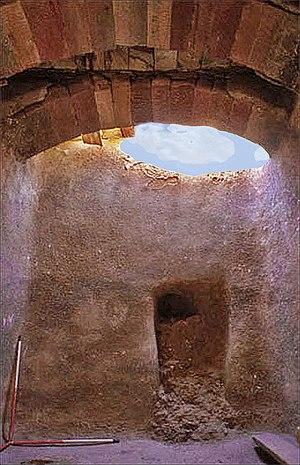
Pétra. Ez Zantur IV. Intérieur d'une citernes creusée dans la roche.
La gestion de l'eau à Pétra a forgé la puissance et le niveau de vie des résidents de la capitale de l'ancien royaume nabatéen. Cité parmi les plus puissantes de l'Antiquité, Pétra ne tient pas sa célébrité et sa prospérité, uniquement par ses magnifiques bâtiments creusés et sculptés dans la roche des montagnes environnantes. C’est surtout par son extraordinaire système hydraulique construit au cours des siècles, que Pétra a pu se développer au milieu d'un désert inhospitalier, et devenir une étape stratégique pour les caravanes chamelières, venant de l’Arabie ou de la lointaine Asie et ...apportant les soies, les épices et les parfums, vers les cours d’Europe.